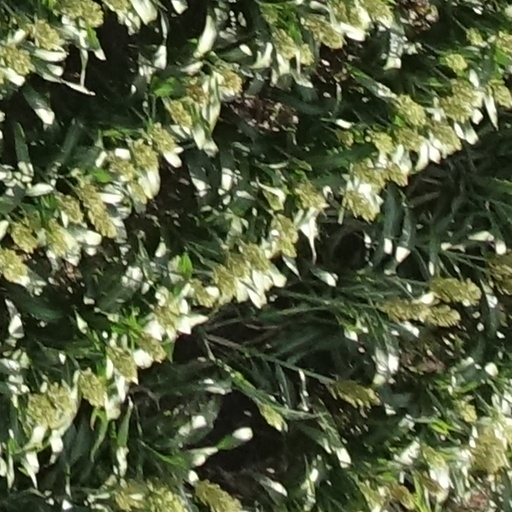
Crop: sorghum